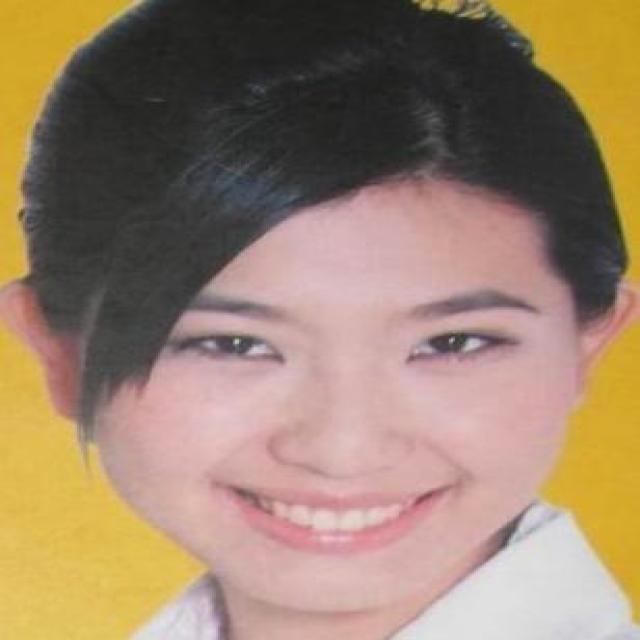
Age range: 21-44